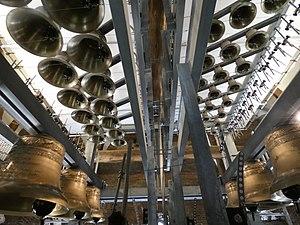
Le nouveau carillon de la paix d'Aarschot. 51 cloches, dont 2 cloches historiques de Sergeys de Louvain et 49 nouvelles cloches d'Eijsbouts d'Asten.
L'église Notre-Dame d'Aerschot est un édifice religieux catholique sis à Aarschot, dans le Brabant flamand, en Belgique. Construite en grès brun aux XIVᵉ et XVᵉ siècle, l'église est un exemple du gotique du Démer, une variante régionale du haut gothique du Brabant.